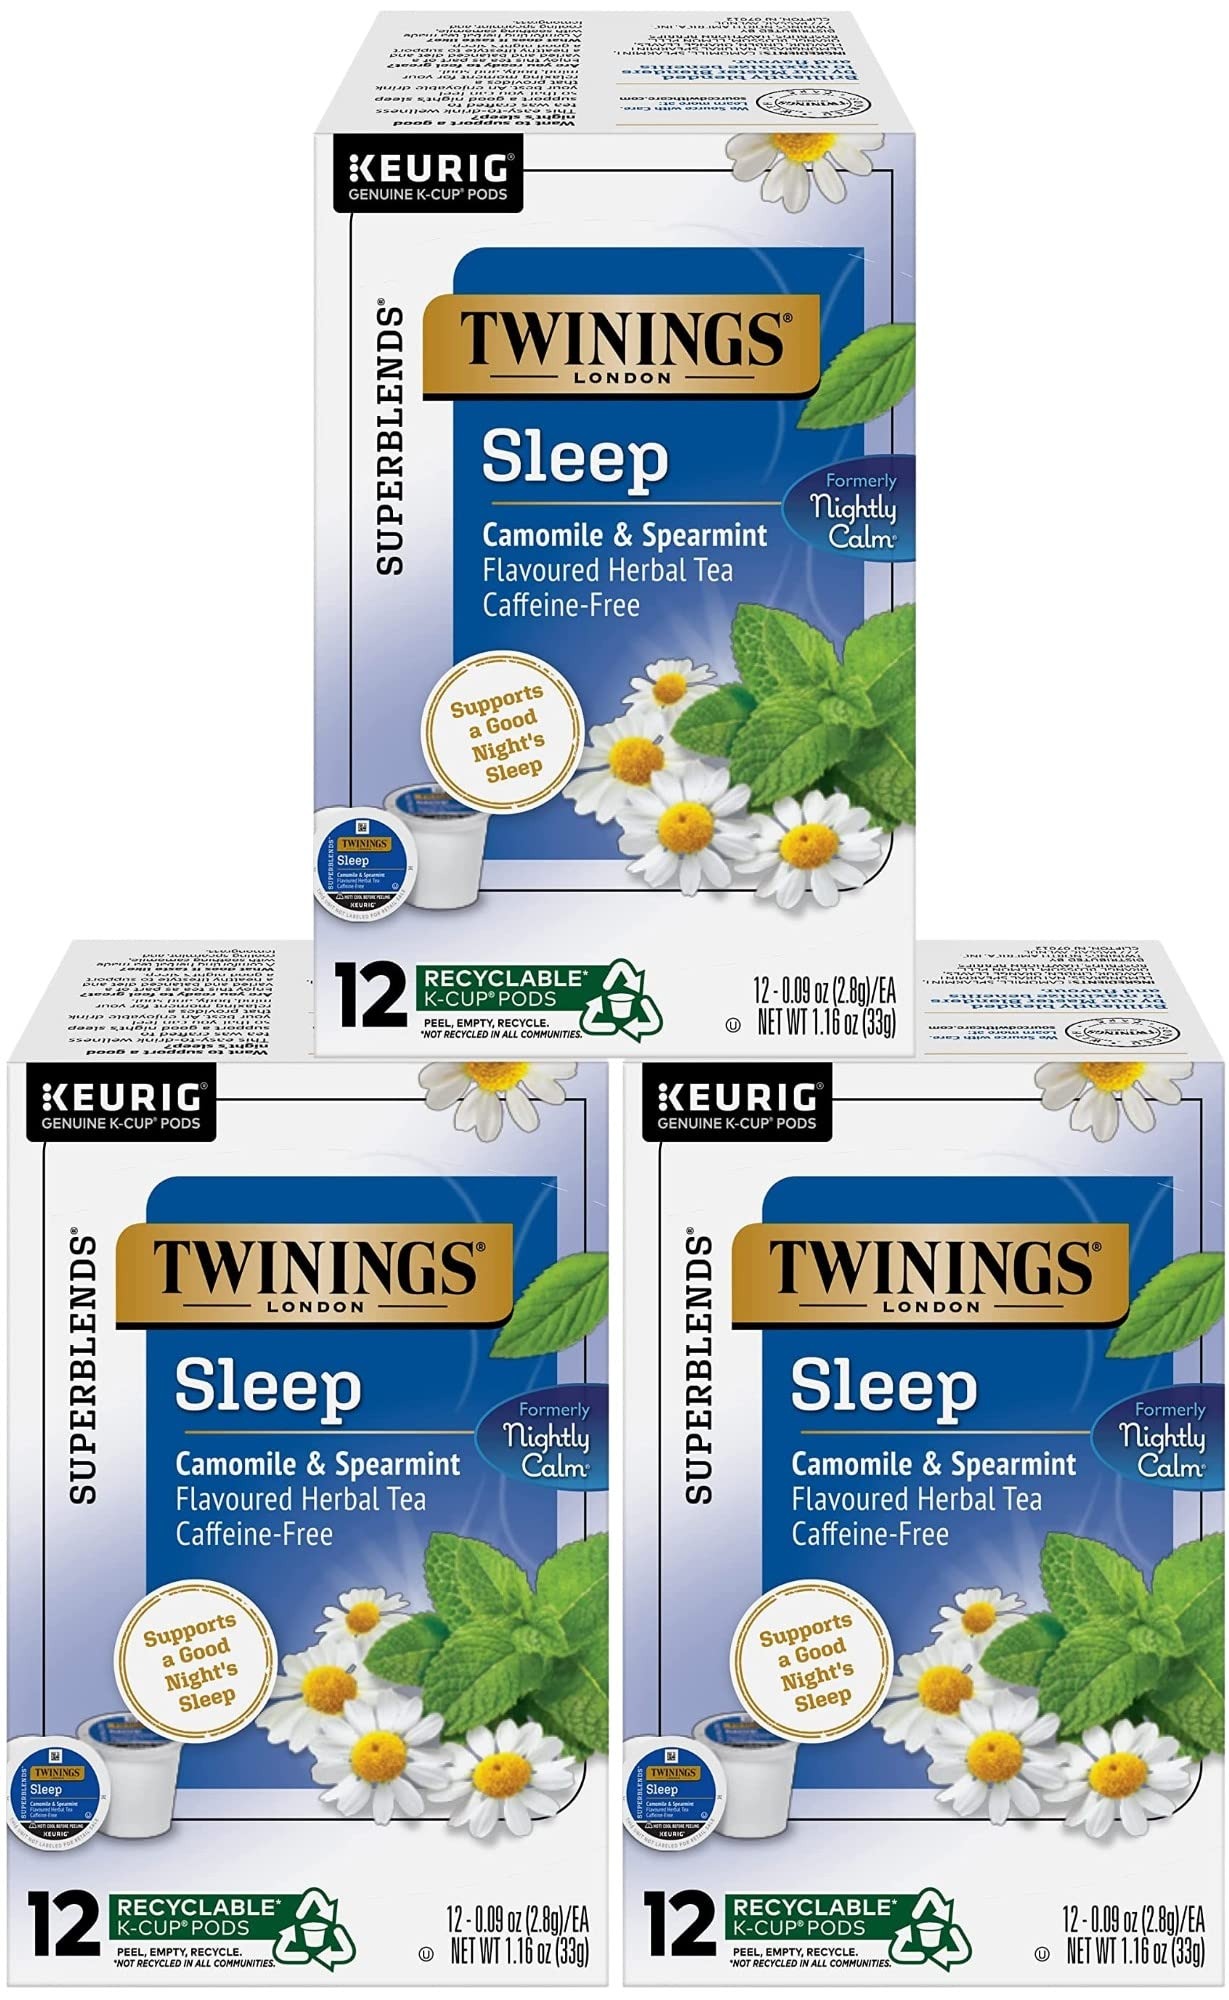
Item Name: Twinings of London Sleep Nightly Calm Single Serve K-Cup Pods for Keurig, 12 Count (Pack of 3)
Bullet Point 1: CAFFEINE-FREE CALMING HERBS SINGLE SERVE PODS: Three boxes of 12 Nightly Calm Herbal Tea Pods (36 total); Herbal tea expertly blended with Camomile; spearmint and the subtle flavor of lemongrass for soothing tea; inviting aroma and smooth; mellow taste
Bullet Point 2: DRINK IN LIFE: With a signature blend of tradition and innovation; Twinings encourages tea lovers to Drink In Life by taking small steps towards feeling good and living well; one sip at a time
Bullet Point 3: WELLBEING AT THE HEART OF EVERY CUP OF TWININGS: From ethically sourced; quality ingredients to reducing our footprint by being carbon neutral; We believe Twinings can be a force for positive change around the world
Bullet Point 4: SOURCED WITH CARE: Our responsible sourcing program; which aims to improve the lives of communities from which we source through improving access to water and sanitation; empowering women and enhancing incomes and resilience
Bullet Point 5: COMPATIBLE WITH KEURIG K-CUP POD BREWERS - Use your single serve coffee maker to enjoy a wonderful cup with the touch of a button
Bullet Point 6: RICH HISTORY - In 1706 Thomas Twining began selling fine tea from an English storefront in The Strand, London. Today, Twinings still sells some of the world's best teas from the original store and in more than 100 countries throughout the world
Bullet Point 7: HAND SELECTED FOR YOUR HOME - Made without artificial ingredients, Twinings natural teas provide a wholesome tea experience
Product Description: Herbs have a long history of documented use tracing back to Ancient Egypt, Ancient China and to the beginning of Ayurveda science in India. Herbal teas can be made from any combination of flowers, leaves, seeds, roots, citrus or berry fruits herbs and spices-which is why the number of unique blends available is virtually limitless. Camomile (or Chamomile), Peppermint, Ginger and Hibiscus are some of the most popular ingredients used today.<br><br>A comforting herbal tea expertly blended with camomile, spearmint and the subtle flavor of lemongrass to deliver a soothing tea with a warm, inviting aroma and smooth, mellow taste.
Value: 36.0
Unit: Count

Price: 16.99